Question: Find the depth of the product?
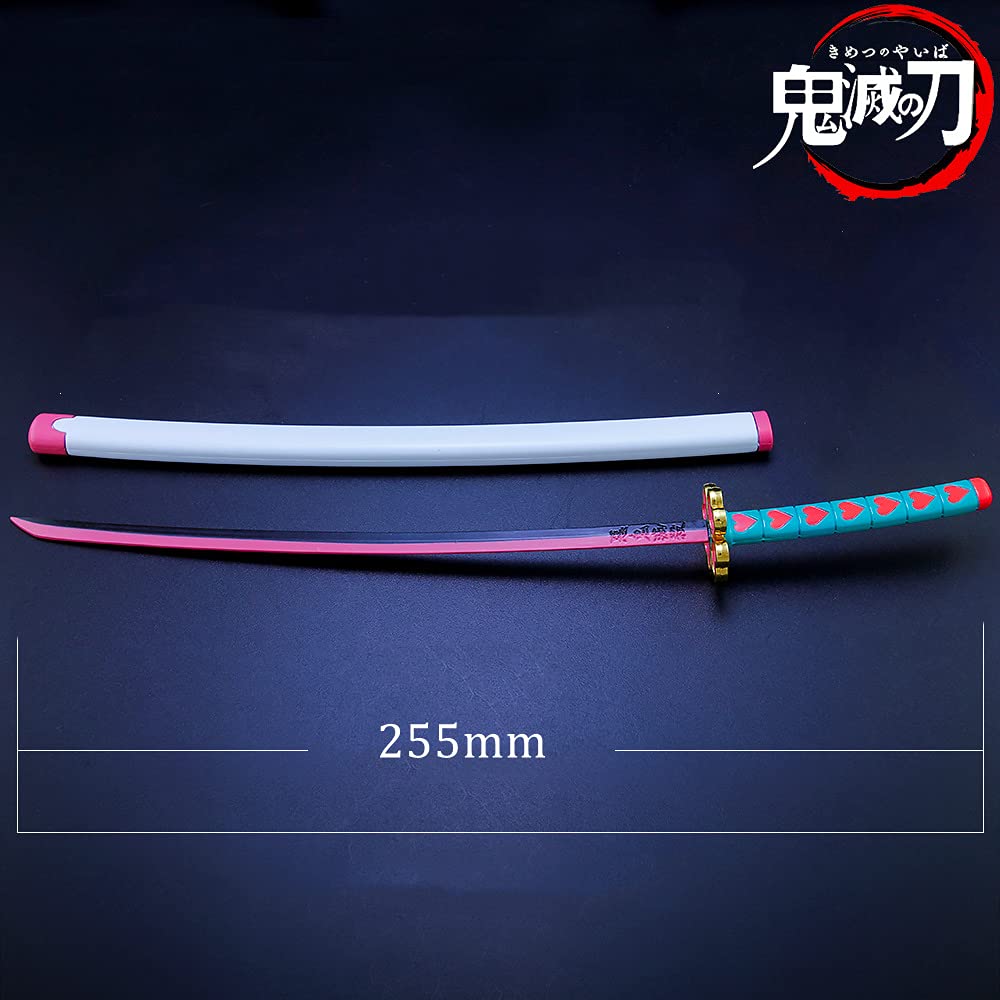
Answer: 255.0 millimetre